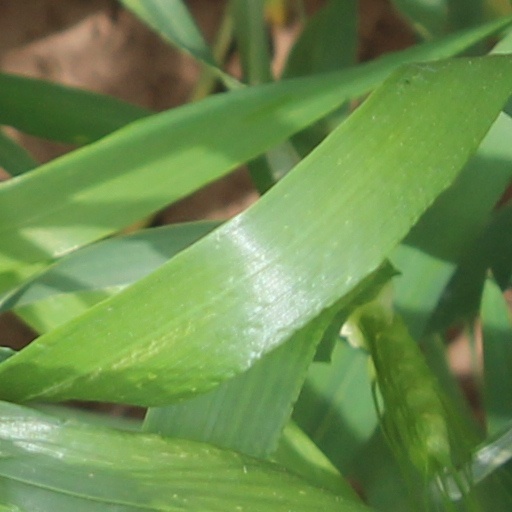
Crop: wheat